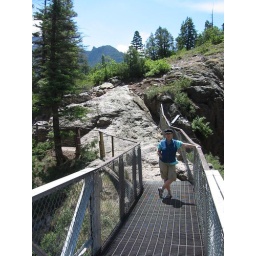
this is the bridge that was seen from down below, so high above the canyon leading to the cave